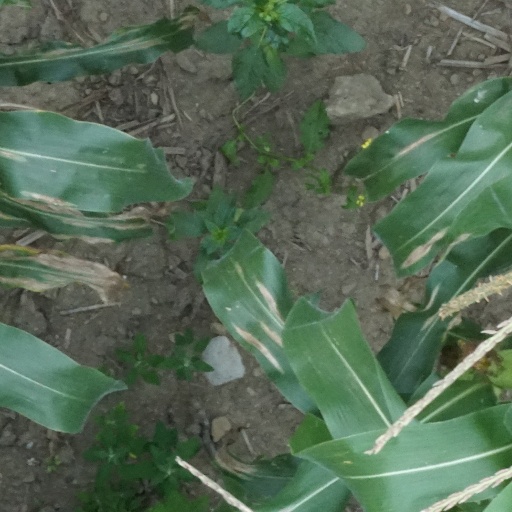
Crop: maize; corn